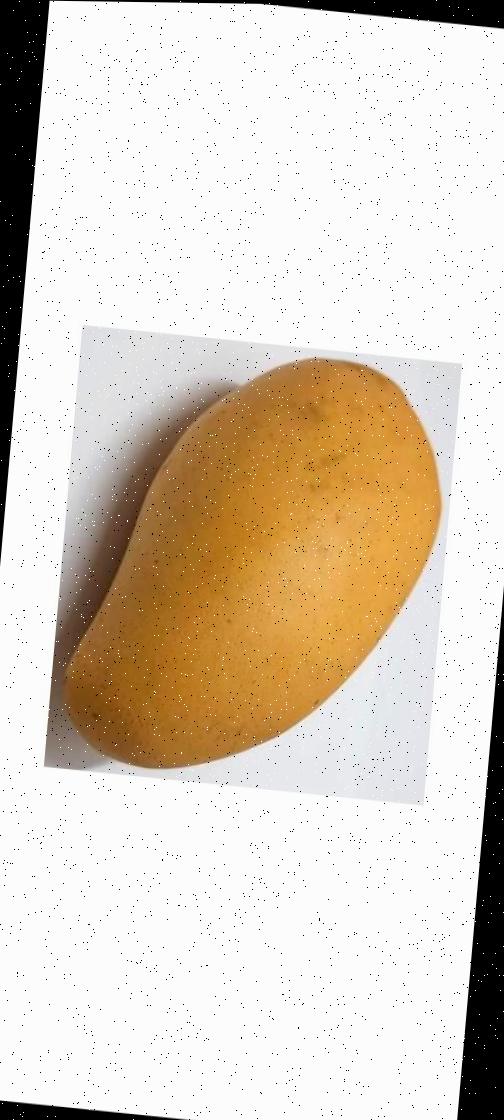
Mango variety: Katimon